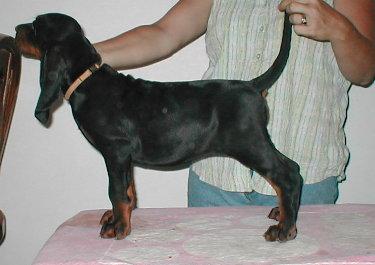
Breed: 225-n000062-black_and_tan_coonhound